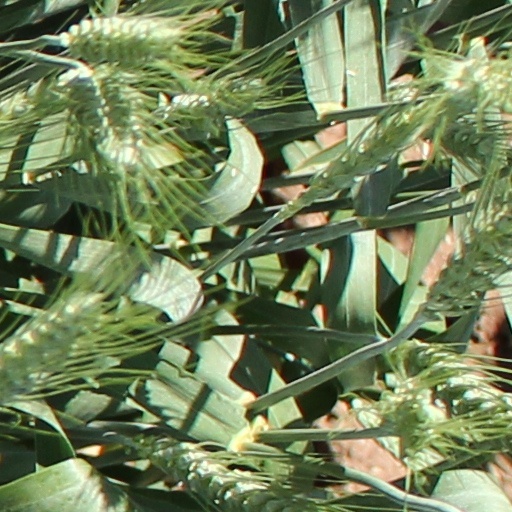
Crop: wheat